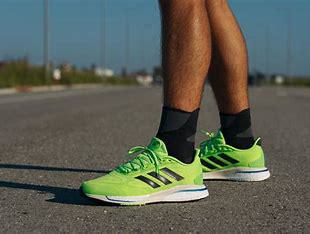
Brand: Adidas
Model: Supernova